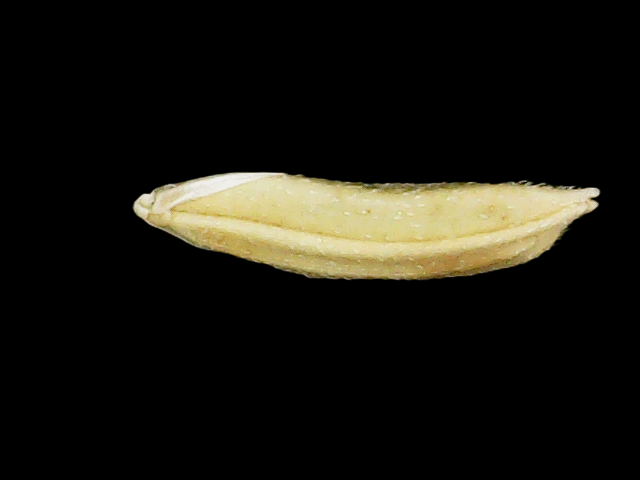
Rice variety: Binadhan20